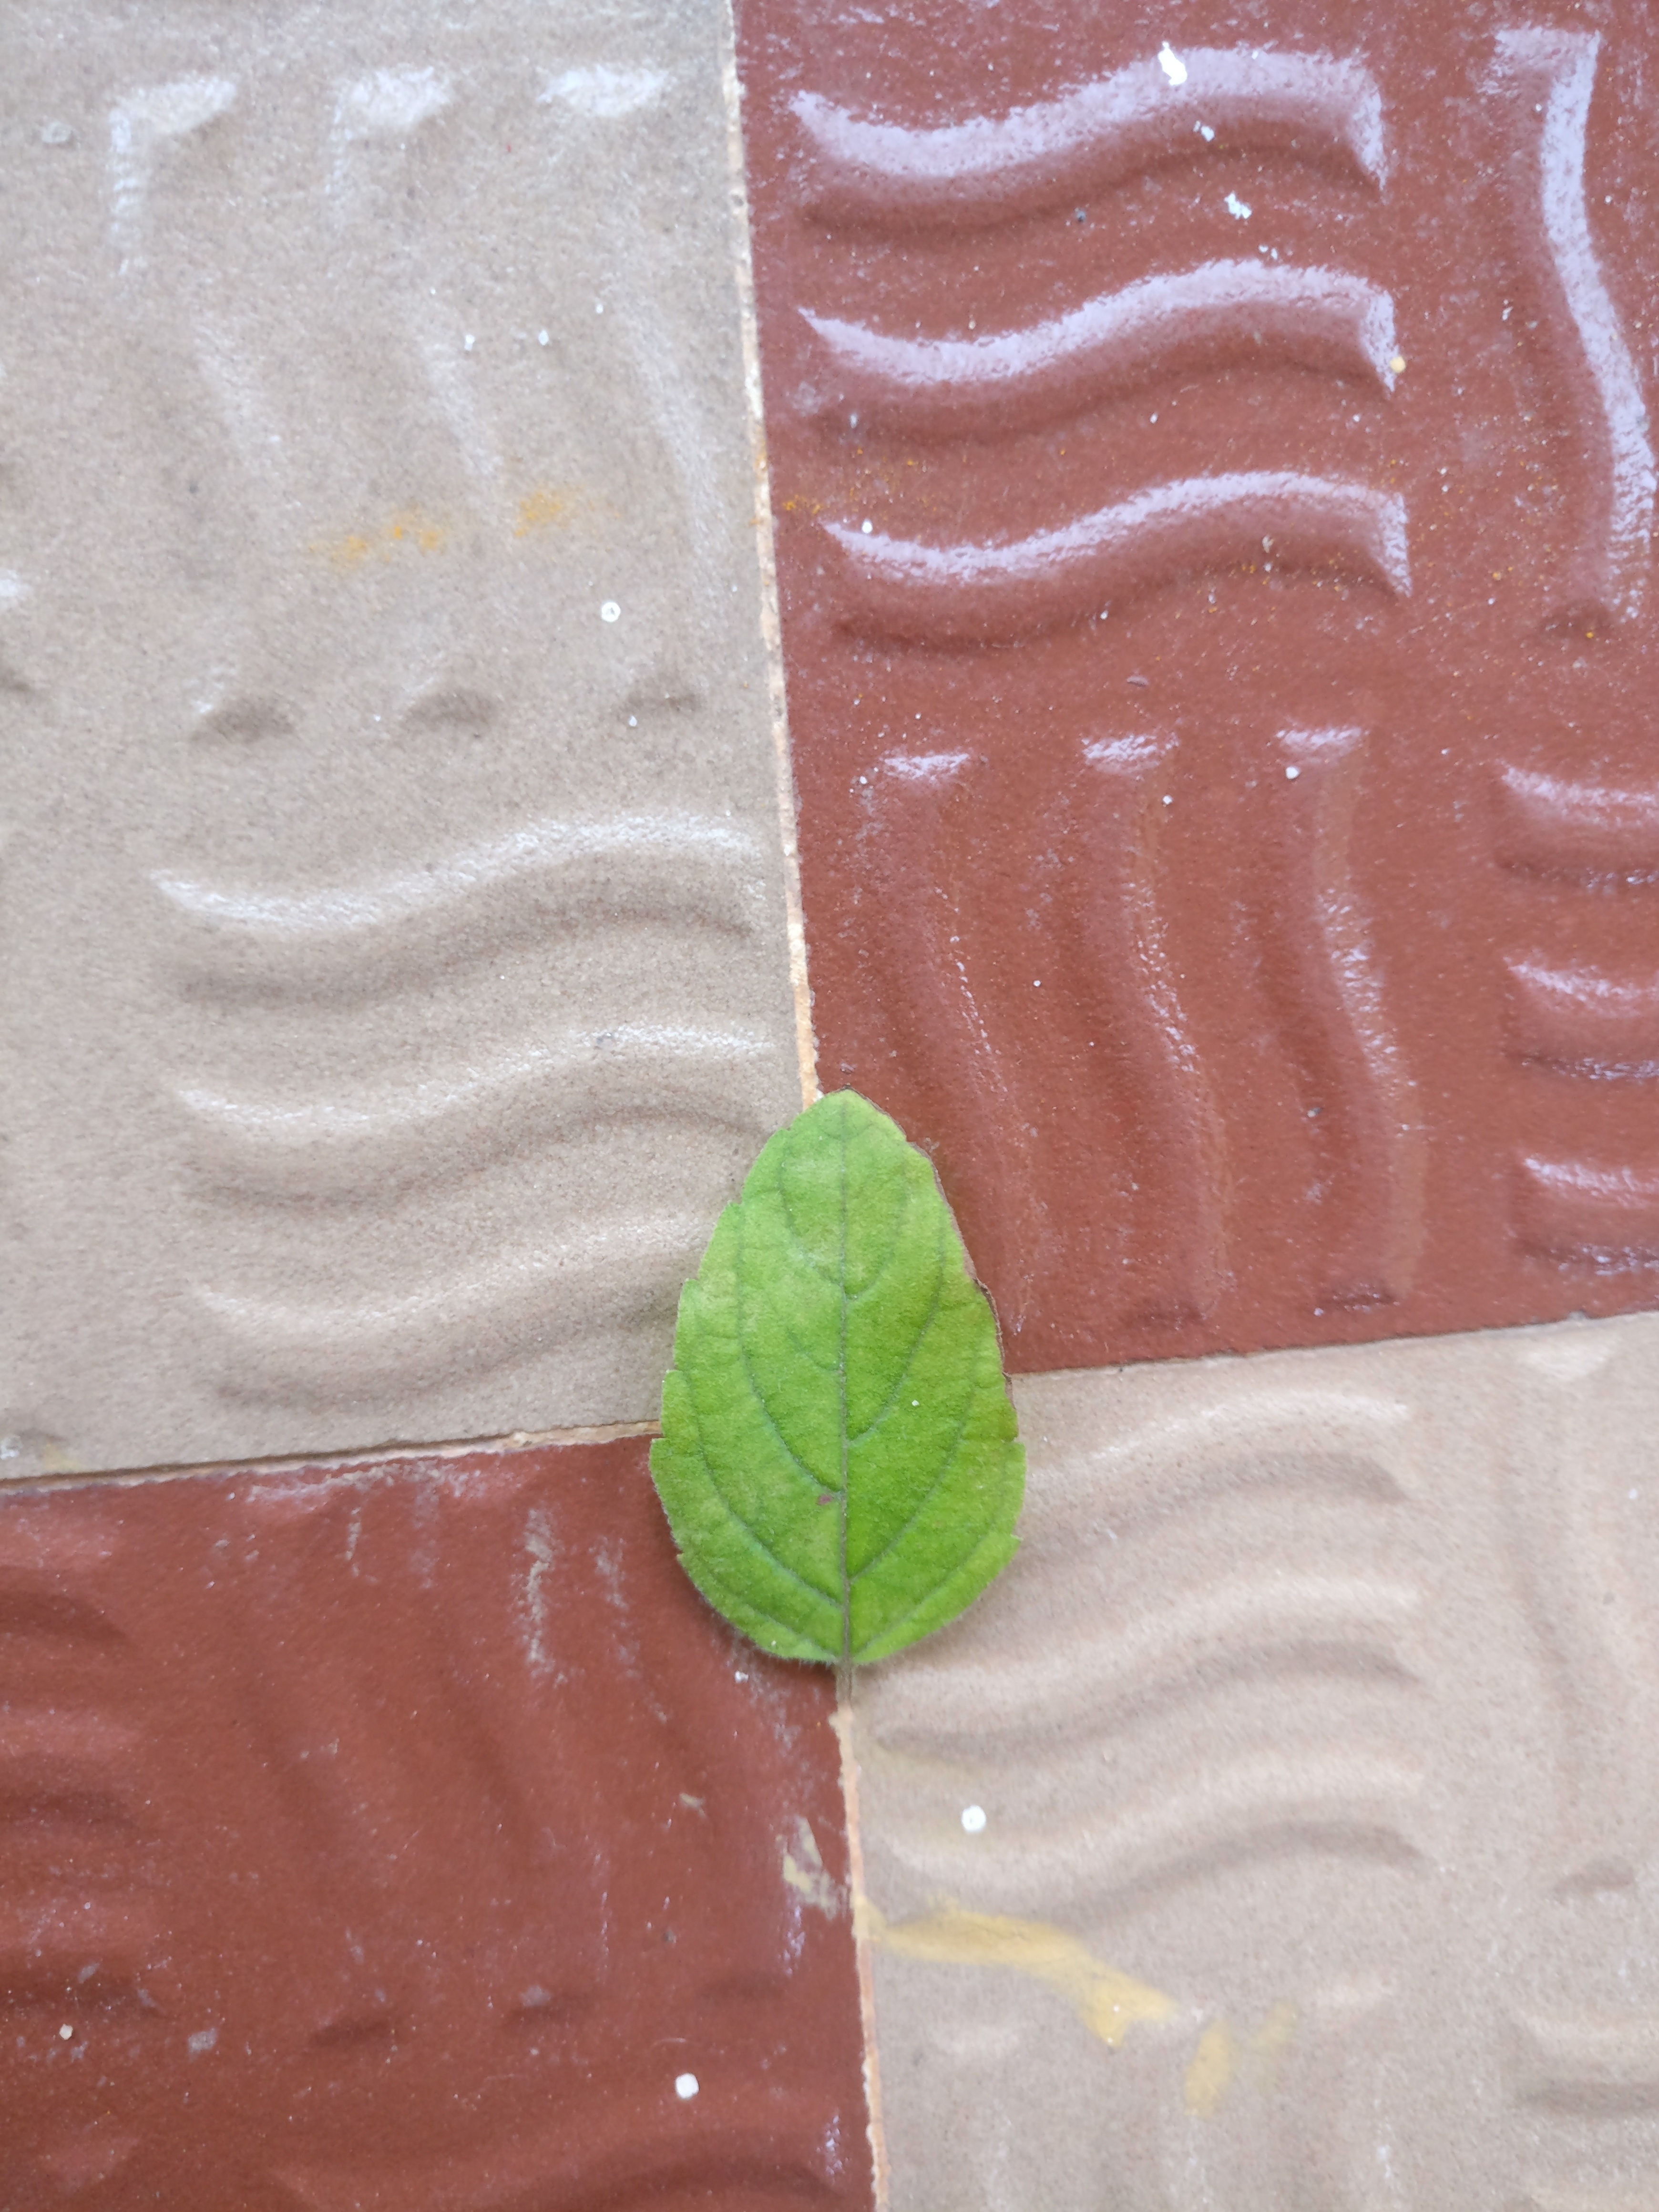
Plant: Tulsi